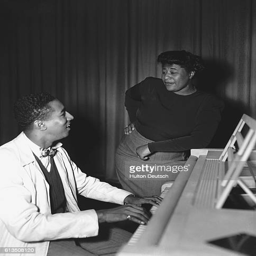
blues artist stands by the piano with her pianist